List of Death Note characters

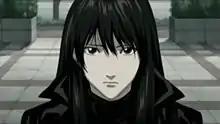
Naomi Misora as portrayed in the anime

Naomi is one of the central characters in the spin-off novel "" by author Nisio Isin. The story is set several years prior to the start of the series and focuses on a series of murder cases investigated by L with Naomi as his operative. The resulting capture of the murderer helped launch Naomi's reputation within the FBI.